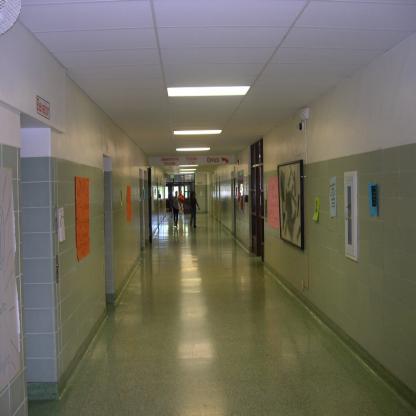
Scene: Indoor